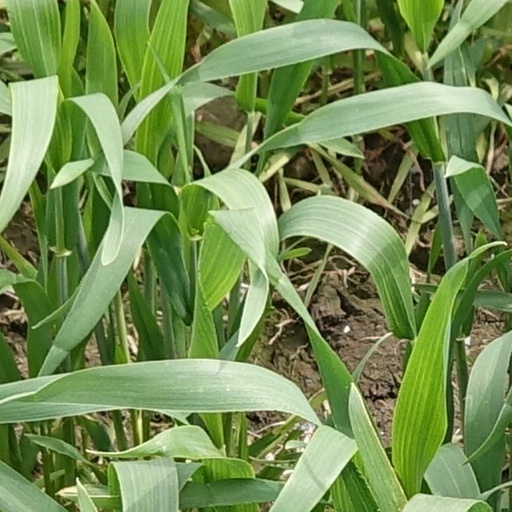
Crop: wheat